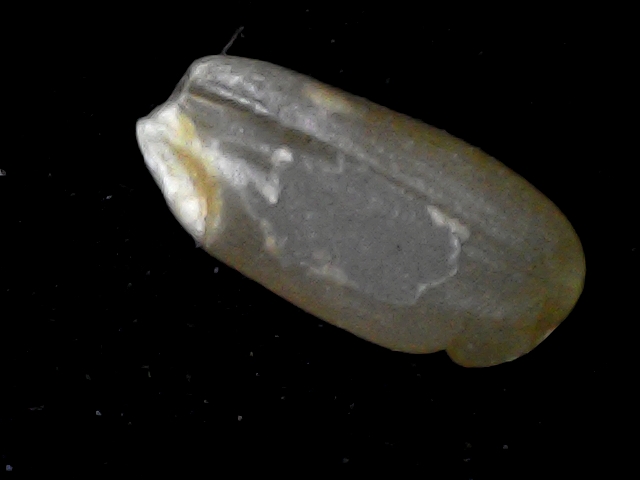
Rice variety: BD76